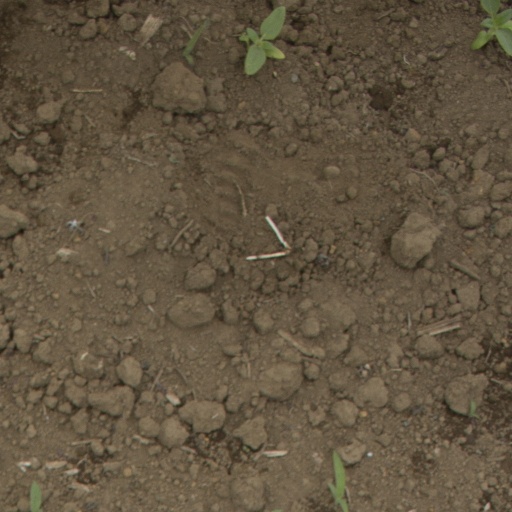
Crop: Jerusalem artichoke